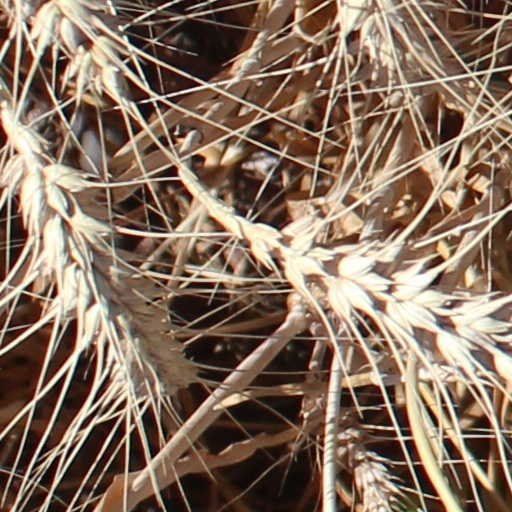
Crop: wheat